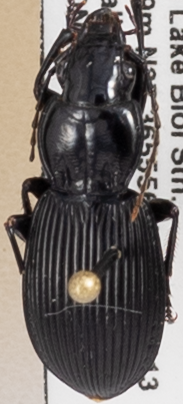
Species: Pterostichus lachrymosus
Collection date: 2019-06-18
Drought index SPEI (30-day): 0.36
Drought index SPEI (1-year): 2.09
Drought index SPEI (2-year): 2.09